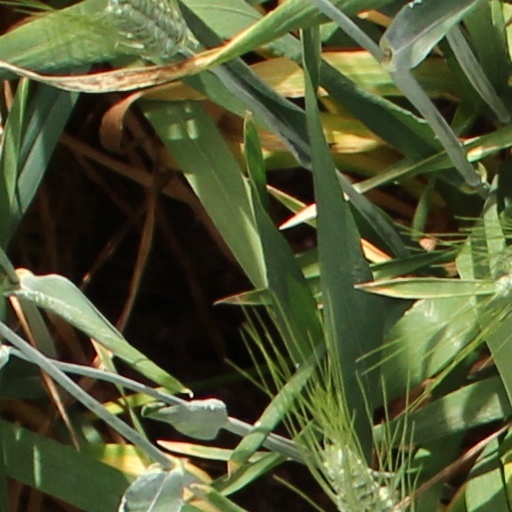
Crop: wheat